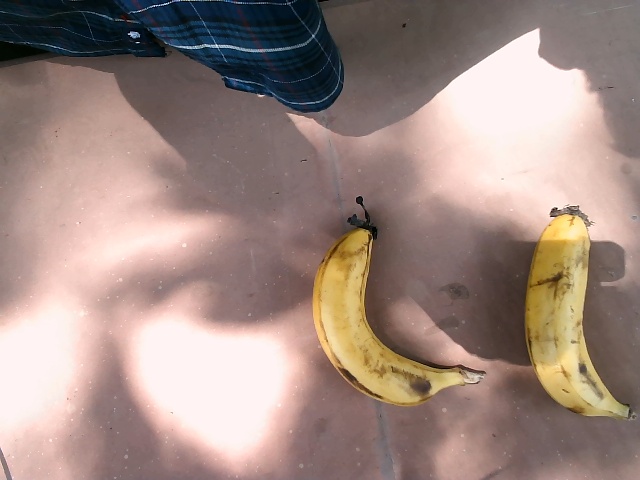
Label: Ripe_Banana